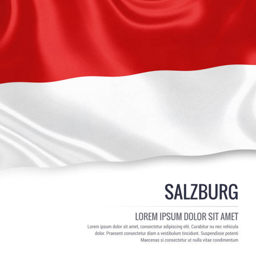
flag waving on an isolated white background .